Daniel 7

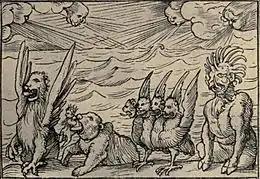
Daniel's vision of the four beasts – woodcut by Hans Holbein the Younger

In the first year of Belshazzar, king of Babylon (probably 553 BC), Daniel receives a vision from God. He sees the "great sea" stirred up by the "four winds of heaven," and from the waters emerge four beasts, the first a lion with the wings of an eagle, the second a bear, the third a winged leopard with four heads, and the fourth a beast with ten horns, and a further horn appeared which uprooted three of the ten. As Daniel watches, the Ancient of Days takes his seat on the throne of heaven and sits in judgment in the midst of the heavenly court, the fourth and worst beast is put to death, and a being like a human ("like a son of man") approaches the Ancient One in the clouds of heaven and is given everlasting kingship. A heavenly being explains the vision: the four beasts are four earthly kings (or kingdoms), "but the holy ones of the Most High shall receive and possess the kingdom forever." Regarding the fourth beast, the ten horns are ten kings of this last and greatest earthly kingdom; the eleventh horn (king) will overthrow three kings and make war on the "holy ones of God", and attempt to change the sacred seasons and the law he will have power "for a time, two times and a half", but when his allotted time is done he will be destroyed, and the holy ones will possess the eternal kingdom.